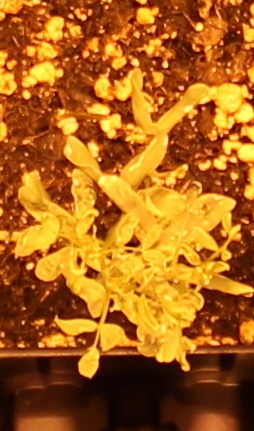
Label: Lentil